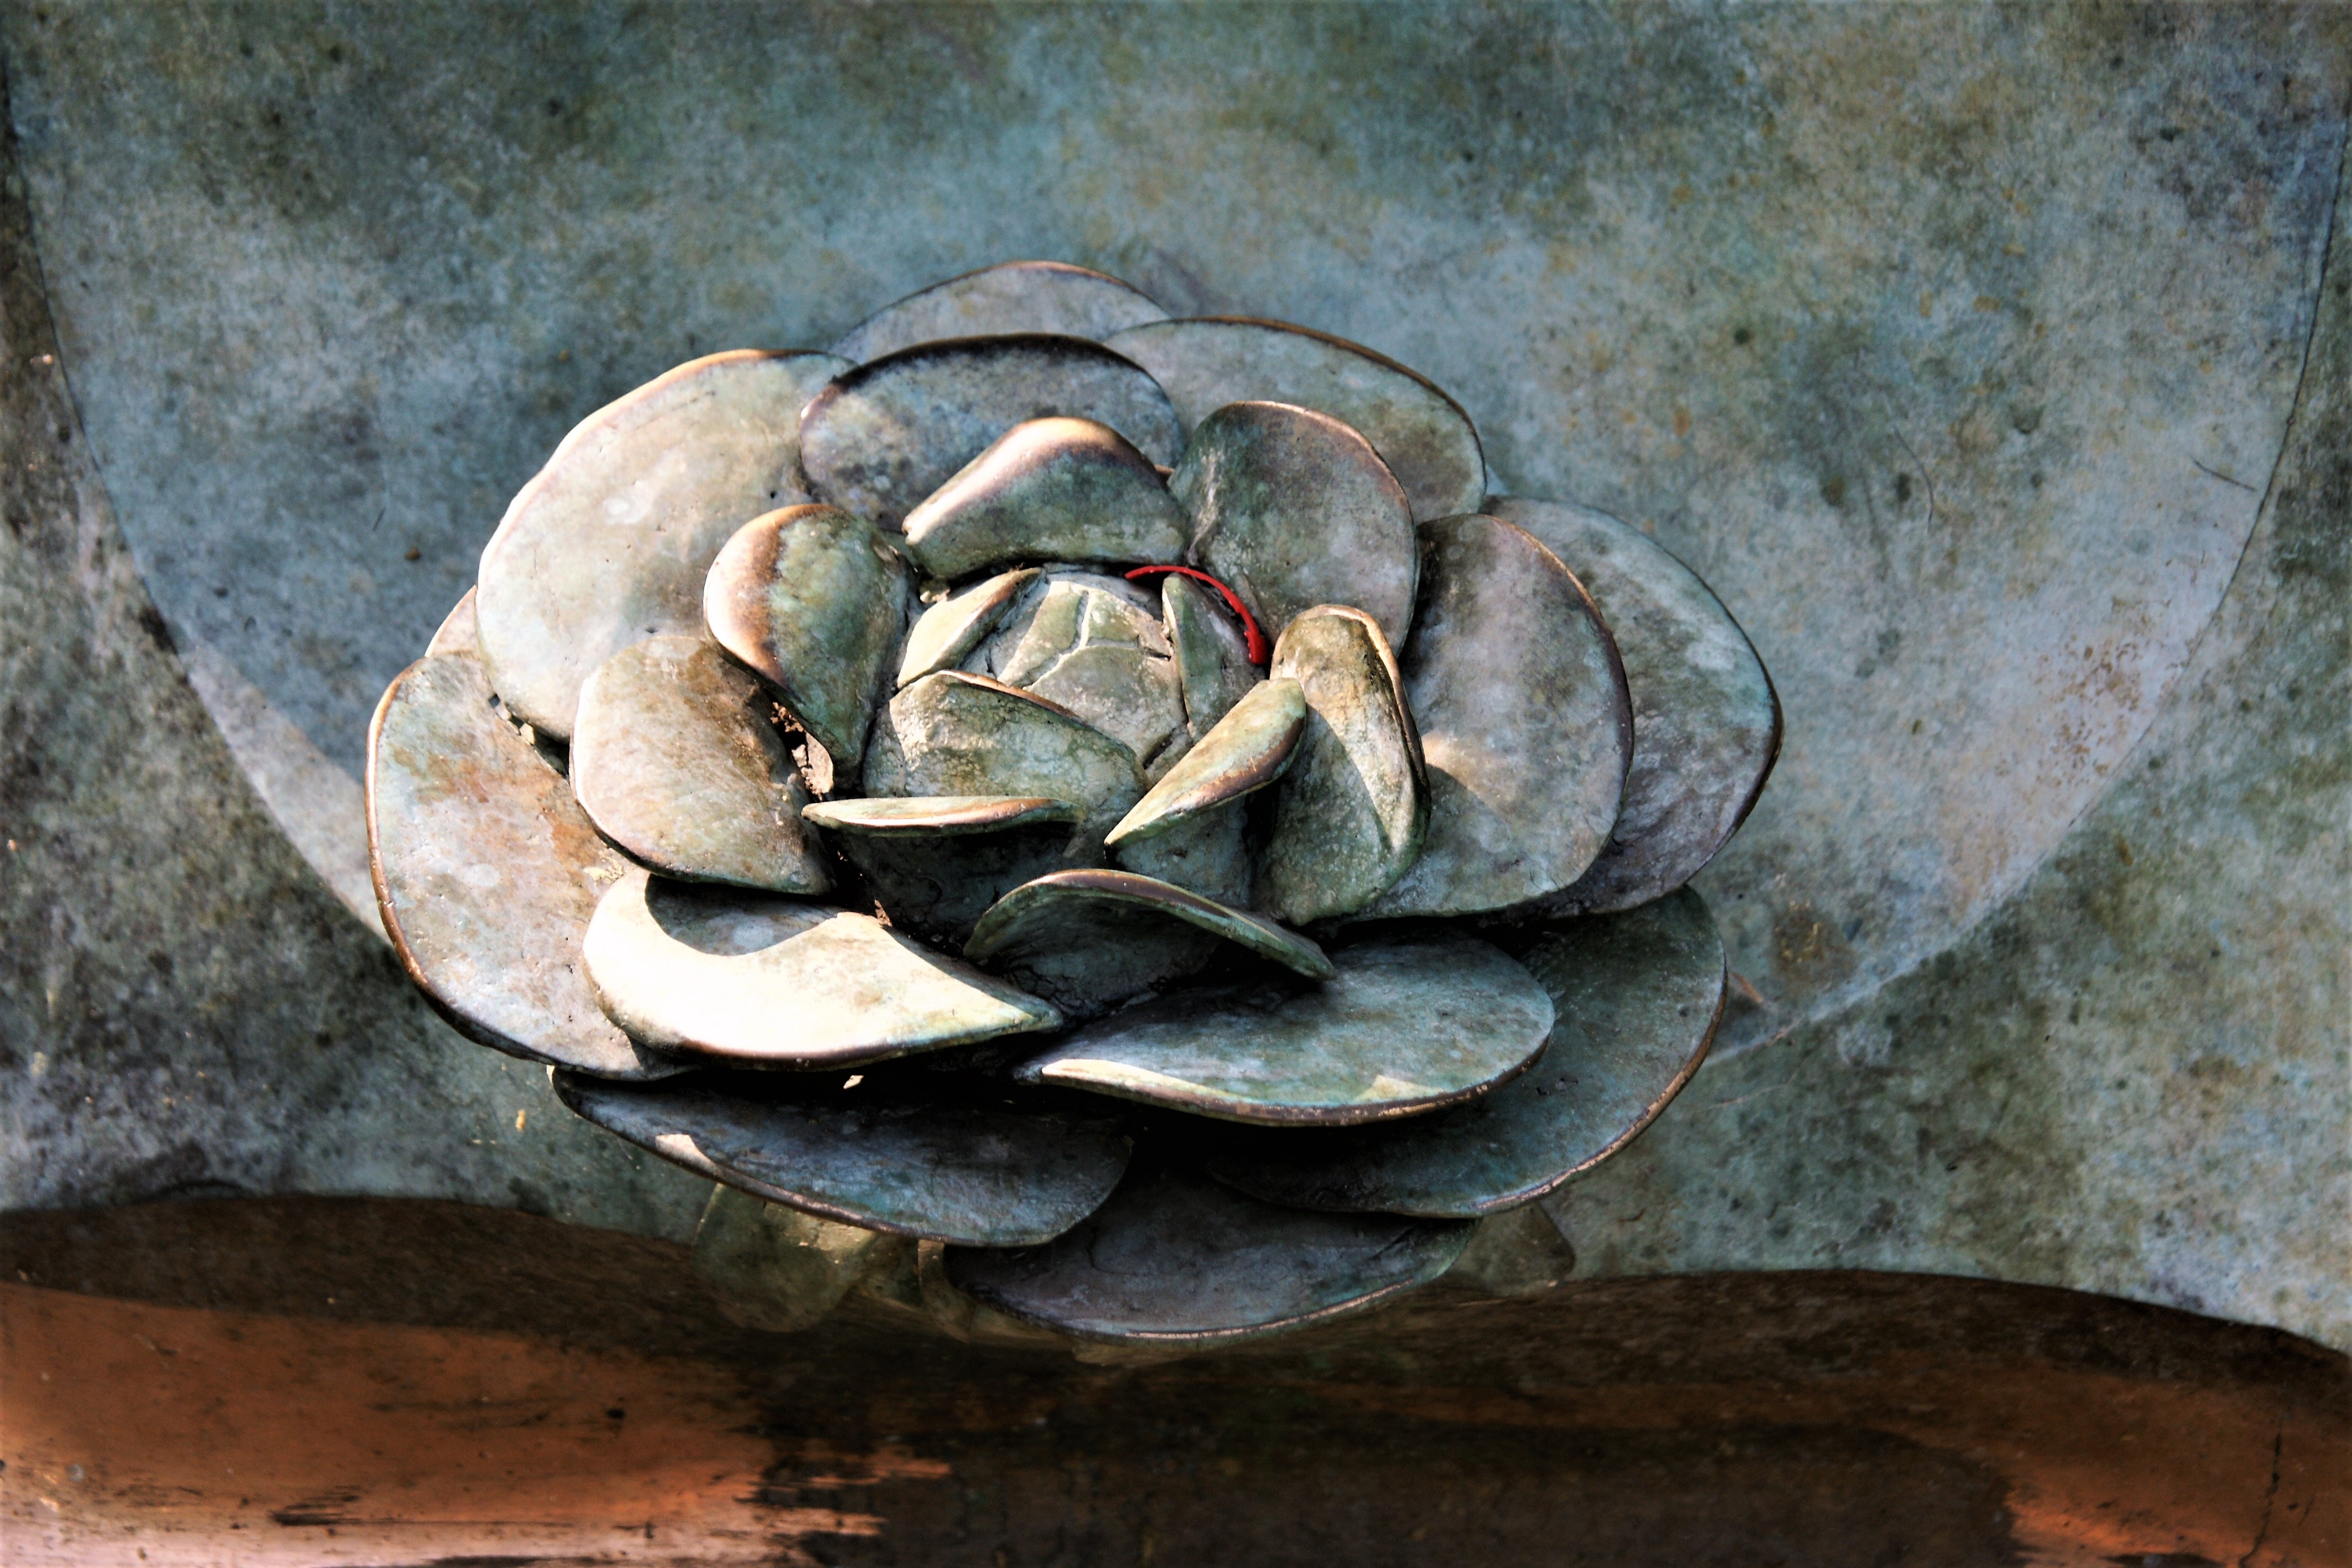
plant, metal, sculpture, iron, rosette